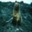
Label: seal